Dorothy Stevens

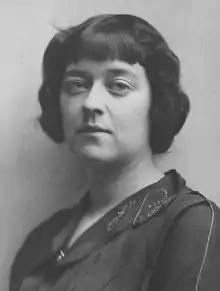
Stevens in 1930 by M. O. Hammond

Dorothy Stevens (2 September 1888 – 5 June 1966) was a Canadian etcher, portrait painter, printmaker, illustrator and teacher, perhaps the most accomplished Canadian etcher of her day. She is known for the prints she made of factory workers during World War I. She exhibited in Canada, the United States, England and France.